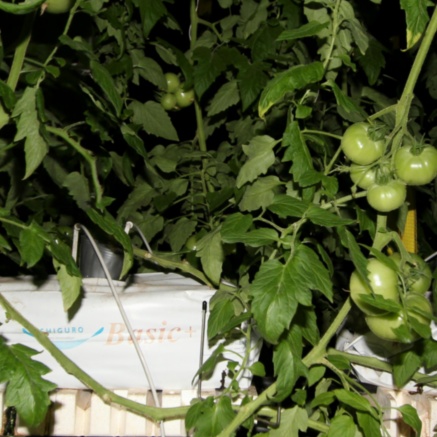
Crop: tomato